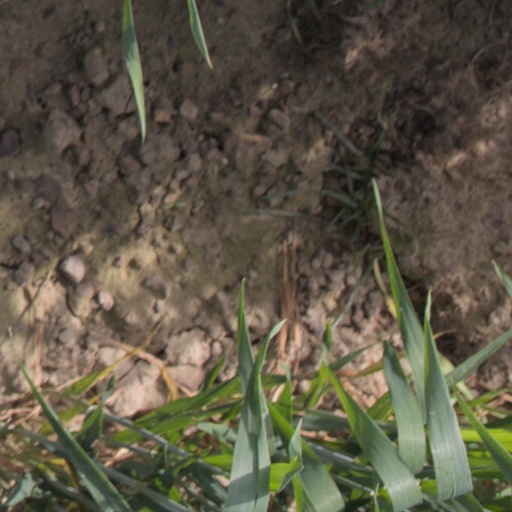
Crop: wheat